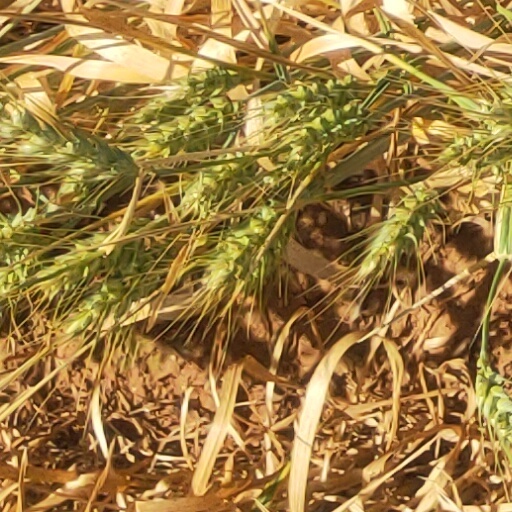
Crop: wheat